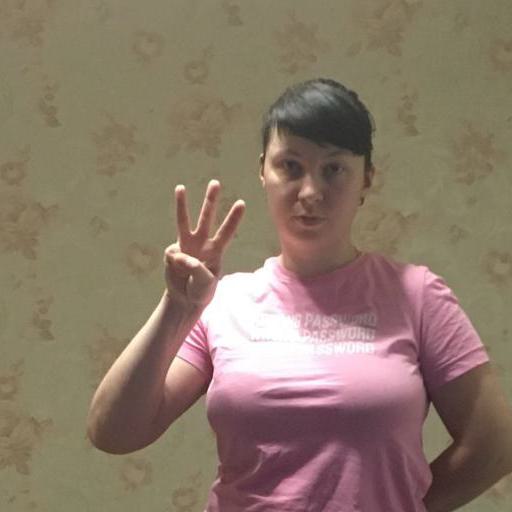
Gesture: three